The Great Wall of China (short story collection)

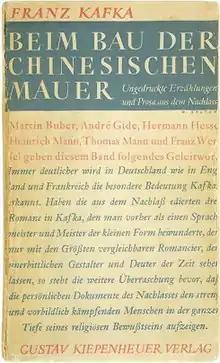
First edition

The Great Wall of China ( [While building the Chinese wall]) is the first posthumous collection of short stories by Franz Kafka published in Germany in 1931. It was edited by Max Brod and Hans-Joachim Schoeps and collected previously unpublished short stories, incomplete stories, fragments and aphorisms written by Kafka between 1917 and 1924. The first English translation by Willa and Edwin Muir was published by Martin Secker in 1933. The same translation was published in 1946 by Schocken Books.